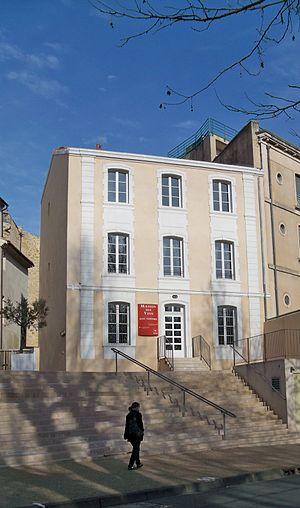
Maison du vins AOC Ventoux à Carpentras (84)
Le ventoux est un vin d'appellation d'origine contrôlée du vignoble de la vallée du Rhône en France. Anciennement appelé côtes-du-ventoux, il a été renommé par le décret n°2009-1243 du 14 octobre 2009. Son vignoble est disposé en arc de cercle autour du mont Ventoux surnommé le Géant de Provence. Des récentes découvertes archéologiques ont mis en évidence que l'implantation des vignes sur ce terroir était l'une des plus anciennes de France.